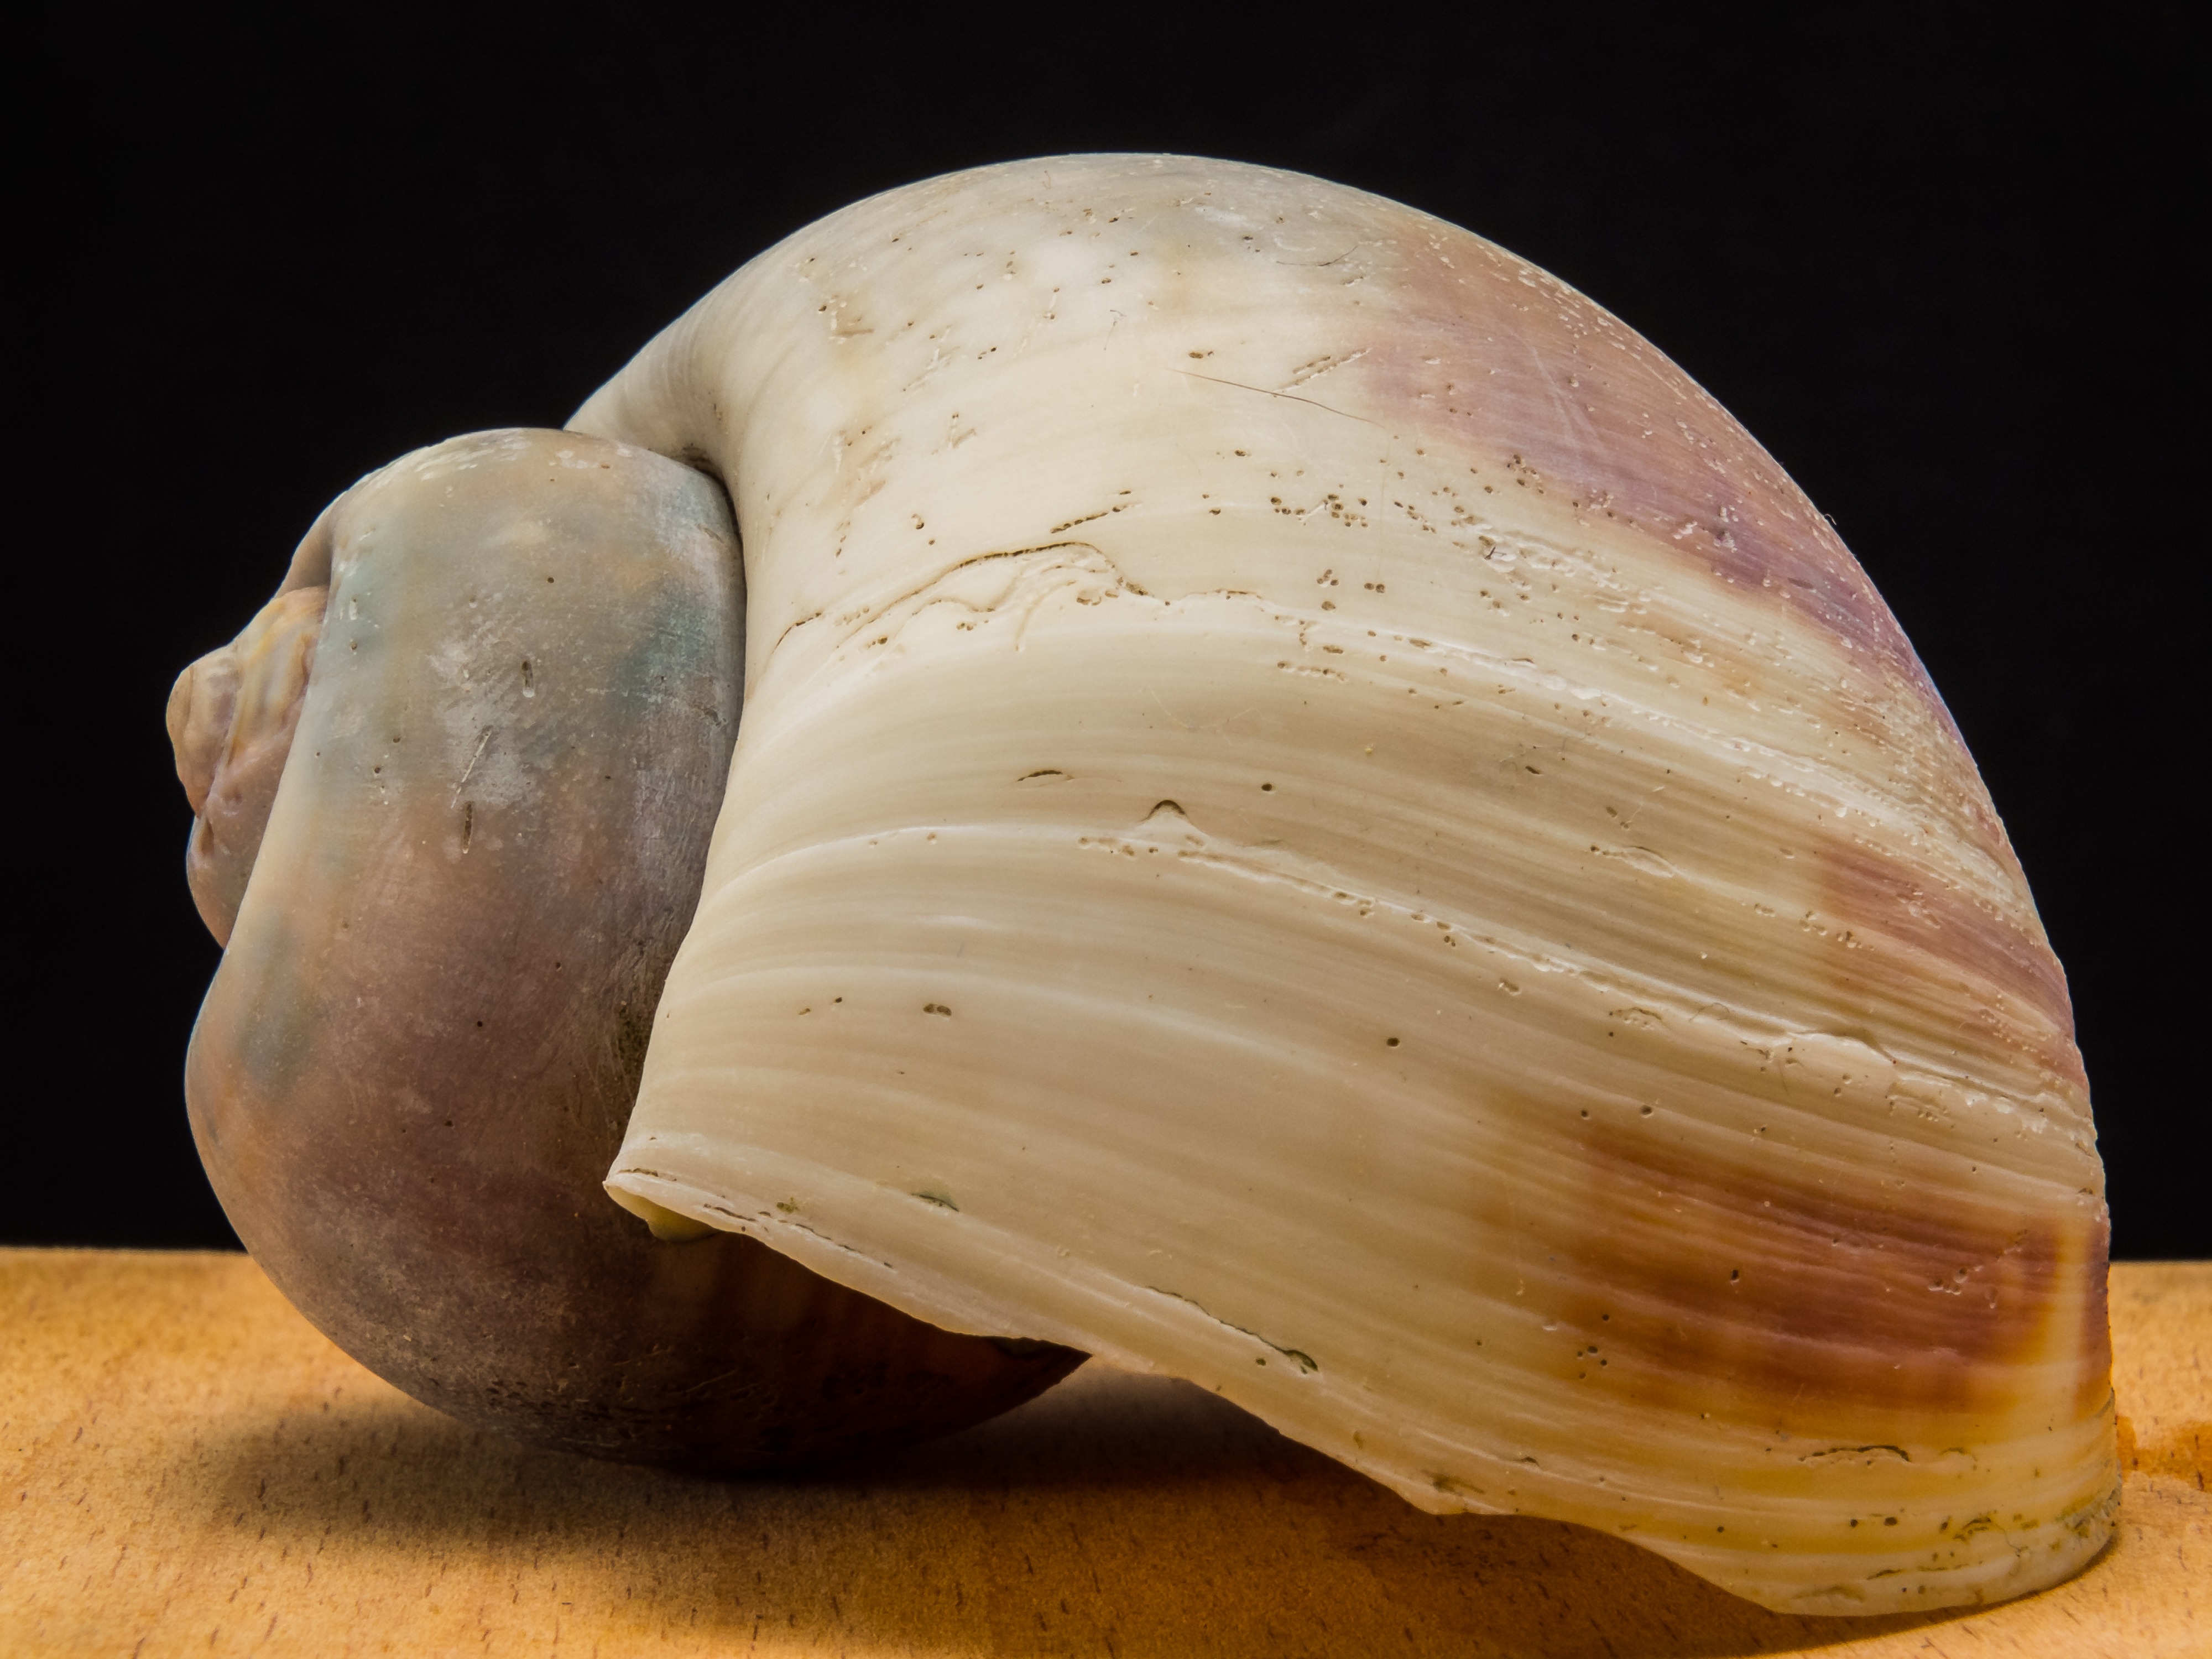
wood, food, produce, close, shell, invertebrate, conch, snail, carving, sea snail, medicinal mushroom, clams oysters mussels and scallops, pleurotus eryngii